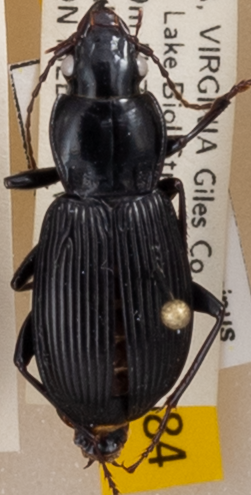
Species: Pterostichus coracinus
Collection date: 2021-06-29
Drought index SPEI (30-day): -0.03
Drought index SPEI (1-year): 0.47
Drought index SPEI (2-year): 1.28